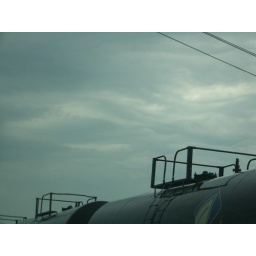
clouds over the train 1